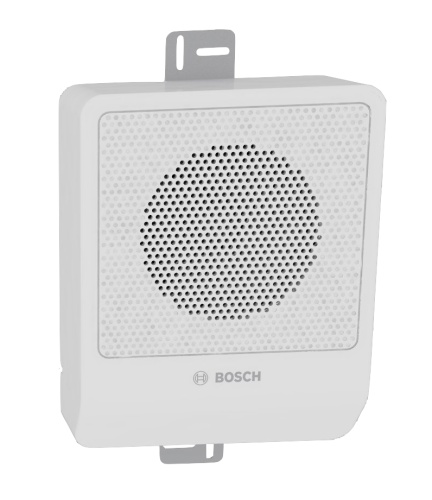
Bosch Caja Acústica LB10-UC06-FL 6W Plana Color Blanco Rango de Frecuencia 145-18000 Hz
Descripción General del Producto La BOSCH LB10-UC06-FL es una caja acústica de alta calidad diseñada para ofrecer un sonido excepcional en entornos profesionales. Con una potencia de 6W y un diseño plano en color blanco, este altavoz es ideal para aplicaciones donde el espacio es limitado, sin comprometer la calidad del sonido. Su tecnología de conectividad alámbrica garantiza una conexión estable y confiable, lo que la convierte en una opción versátil para diversas instalaciones. Características Técnicas Principales Referencia: LB10-UC06-FL Marca: Bosch Potencia Estimada RMS: 6 W Rango de Frecuencia: 145 - 18000 Hz Obstrucción: 1667 Ω Color del Producto: Blanco Tecnología de Conectividad: Alámbrico Especificaciones Destacadas La Bosch LB10-UC06-FL no solo destaca por su diseño estético, sino también por sus especificaciones técnicas que la hacen ideal para diversas aplicaciones. Su rango de frecuencia amplio permite una reproducción de sonido clara y precisa, mientras que su impedancia asegura compatibilidad con una variedad de sistemas de audio. Aplicaciones y Casos de Uso Este altavoz es perfecto para: Instalaciones en oficinas y salas de reuniones. Entornos comerciales como tiendas y restaurantes. Eventos y presentaciones donde se requiere un sonido de calidad. Sonido ambiental en espacios públicos. Ventajas Competitivas La Bosch LB10-UC06-FL se distingue por su: Diseño Compacto: Su formato plano permite una fácil instalación en espacios reducidos. Calidad de Sonido: Con un rango de frecuencia que abarca desde los 145 Hz hasta los 18 kHz, proporciona una experiencia auditiva excepcional. Fiabilidad: La marca Bosch es reconocida por su durabilidad y rendimiento en el ámbito profesional. Conectividad Sencilla: La tecnología alámbrica asegura una integración fácil con otros equipos de audio.
Brand: Bosch
Category: Electronics > Audio > Public Address Systems